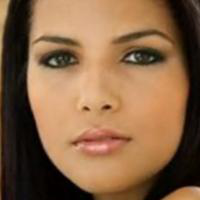
Age group: age 21-30